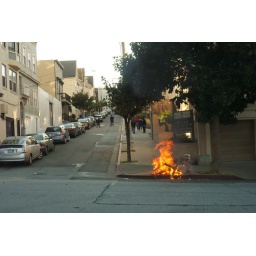
Christmas tree blaze on the sidewalk in San Francisco.